History of agriculture

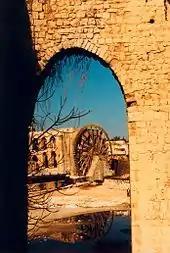
Noria wheels to lift water for irrigation and household use were among the technologies introduced to Europe via Al-Andalus in the medieval Islamic world.

By AD 900, developments in iron smelting allowed for increased production in Europe, leading to developments in the production of agricultural implements such as ploughs, hand tools and horse shoes. The carruca heavy plough improved on the earlier scratch plough, with the adoption of the Chinese mouldboard plough to turn over the heavy, wet soils of northern Europe. This led to the clearing of northern European forests and an increase in agricultural production, which in turn led to an increase in population. At the same time, some farmers in Europe moved from a two field crop rotation to a three-field crop rotation in which one field of three was left fallow every year. This resulted in increased productivity and nutrition, as the change in rotations permitted nitrogen-fixing legumes such as peas, lentils and beans. Improved horse harnesses and the whippletree further improved cultivation.